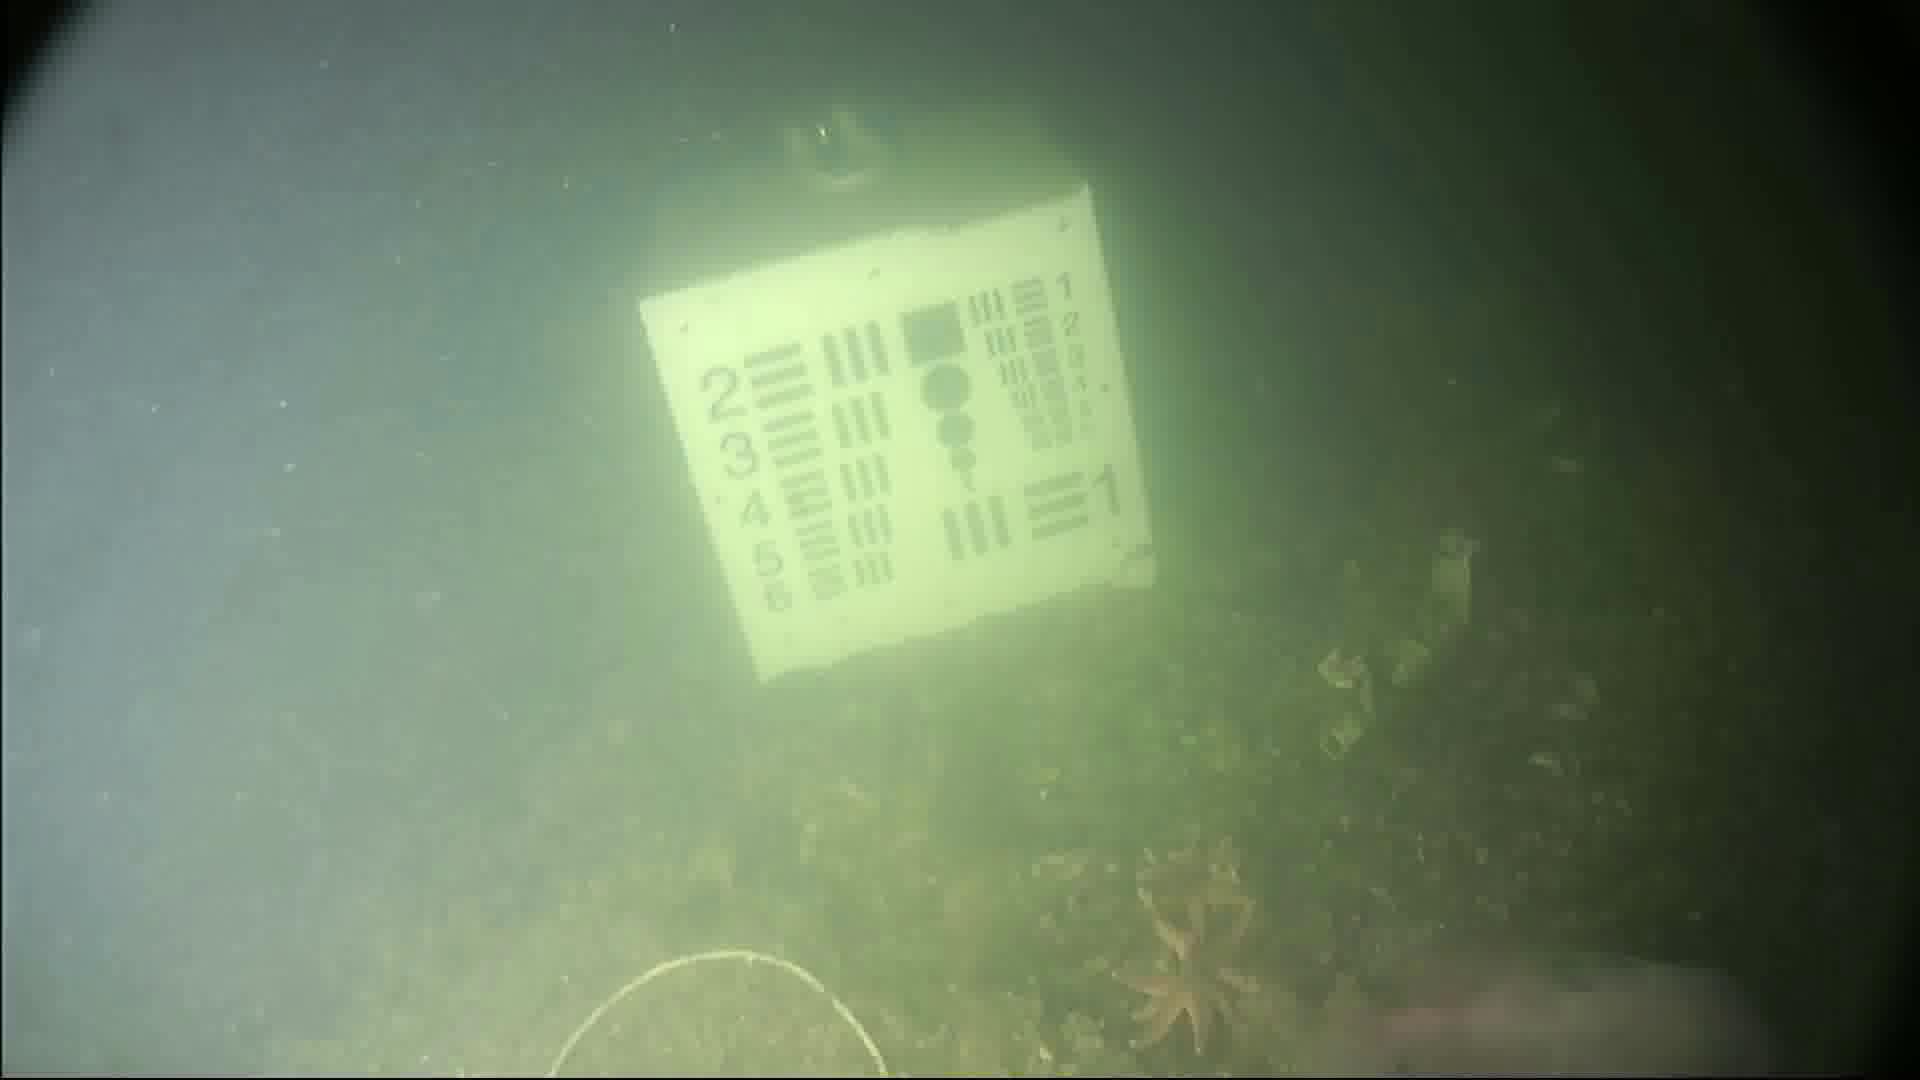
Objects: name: starfish
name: fish